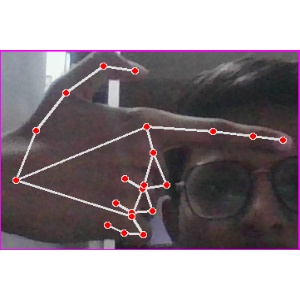
अक्षर: ब